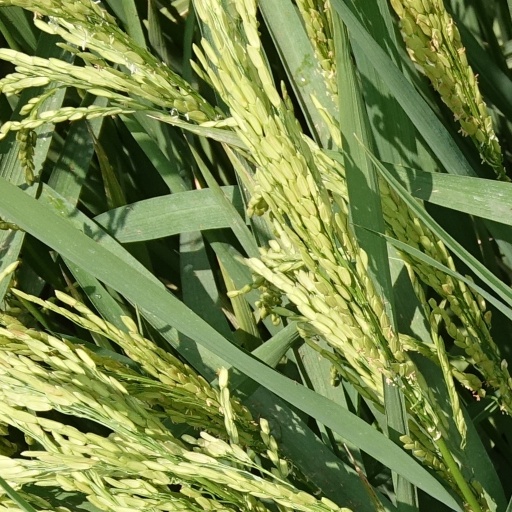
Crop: rice